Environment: real
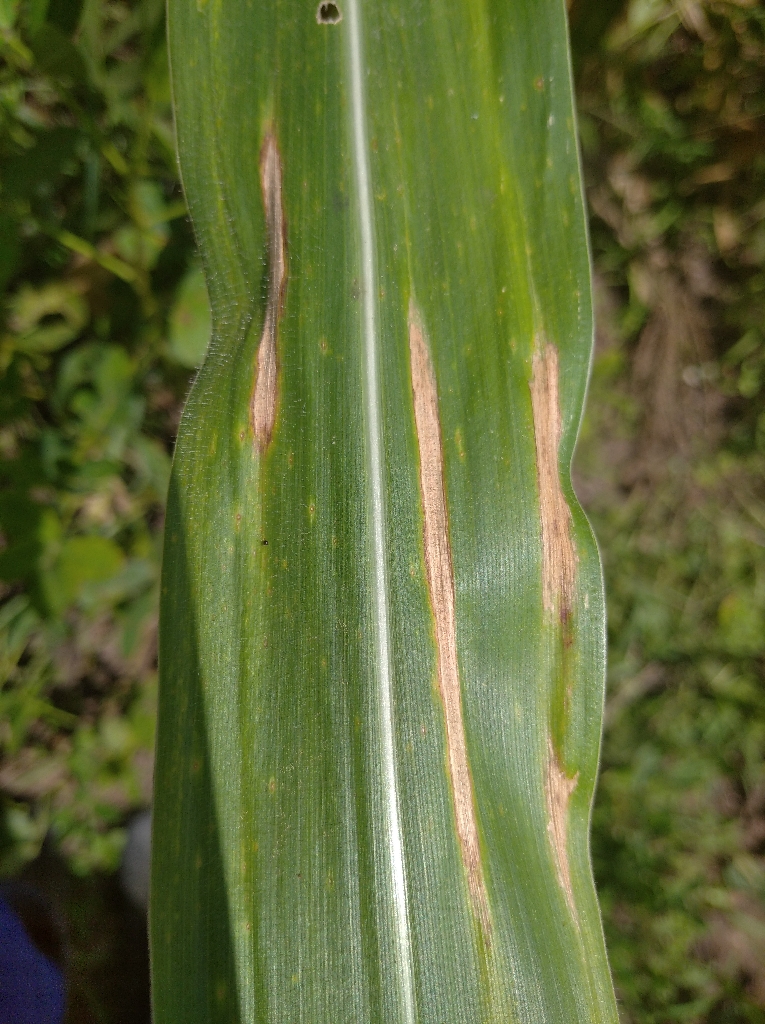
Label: northern_corn_leaf_blight